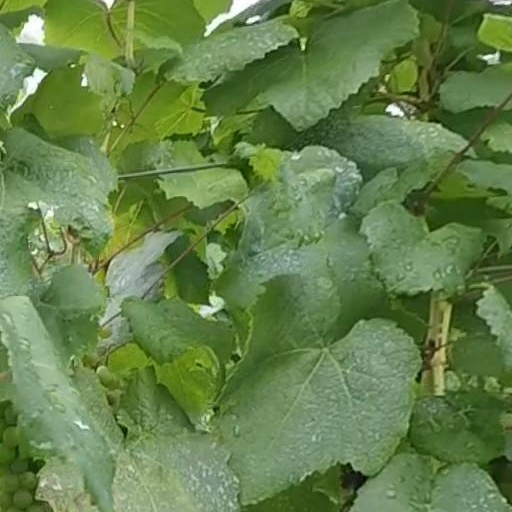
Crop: grape